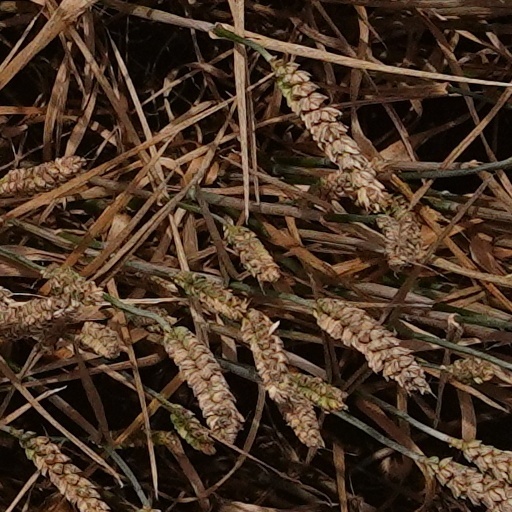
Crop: wheat